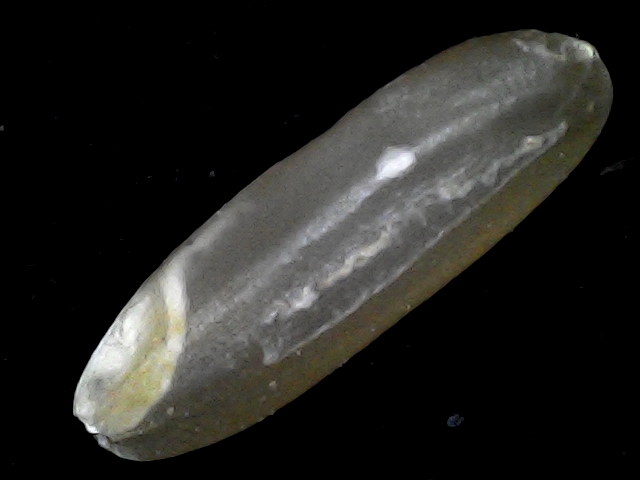
Rice variety: BR23